Saint Boniface

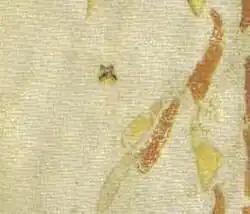
Nailhole in the Ragyndrudis Codex

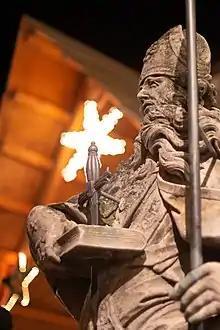
Statue of St. Boniface by Johann Kaspar Hiernle (1750) at Mainz Cathedral

According to the , Boniface had never relinquished his hope of converting the Frisians, and in 754 he set out with a retinue for Frisia. He baptized a great number and summoned a general meeting for confirmation at a place not far from Dokkum, between Franeker and Groningen. However, instead of his converts, a group of armed robbers appeared and slew the aged archbishop. The mention that Boniface persuaded his (armed) comrades to lay down their arms: "Cease fighting. Lay down your arms, for we are told in Scripture not to render evil for evil but to overcome evil by good."